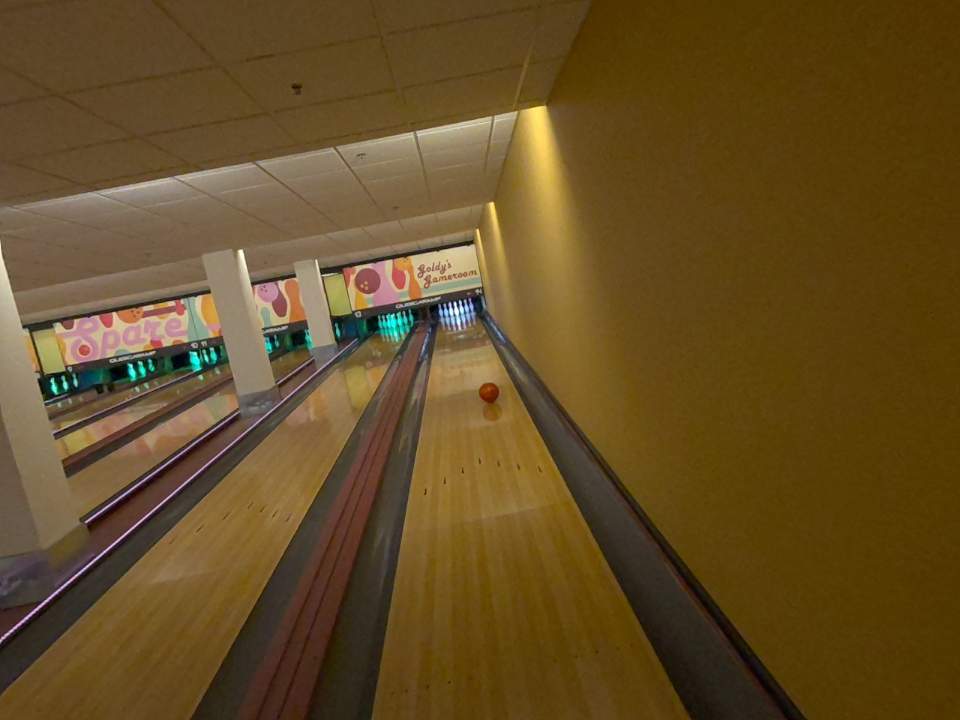
Object: bowling_ball